Transportation in Indianapolis

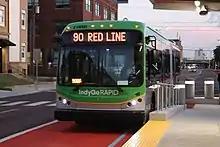
An IndyGo battery electric bus approaching a Red Line station

Some of the first aircraft to take flight in the city occurred at the Indianapolis Motor Speedway during the first licensed aviation meet in the U.S. and first public demonstration of airplanes in Indiana, from June 13–18, 1910. Several aviators, including Orville and Wilbur Wright, participated in the event which drew thousands of spectators. As aviation technology improved, it wasn't until the 1920s that several airfields opened throughout Indianapolis. The city's first public landing strip opened in July 1920 under the auspices of the Indianapolis Aerial Association; however, the strip was short-lived. Successive airfields included Crawford Field (1922), Schoen Field (1922), Cox Field (later renamed Stout Field) (1926), Hoosier Airport (1927), and Capitol Airways Airport (1928). Cox Field was the city's first municipal airport, serving as the site of Indianapolis's first regularly scheduled commercial flight, on December 17, 1927. Indianapolis Municipal Airport was dedicated on September 25, 1931, on the present-day site of Indianapolis International Airport, about west of Cox Field. On March 28, 1944, the airport was renamed Weir Cook Municipal Airport, commemorating Harvey Weir Cook.